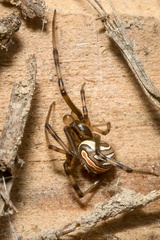
Species: Lactrodectus_hesperus